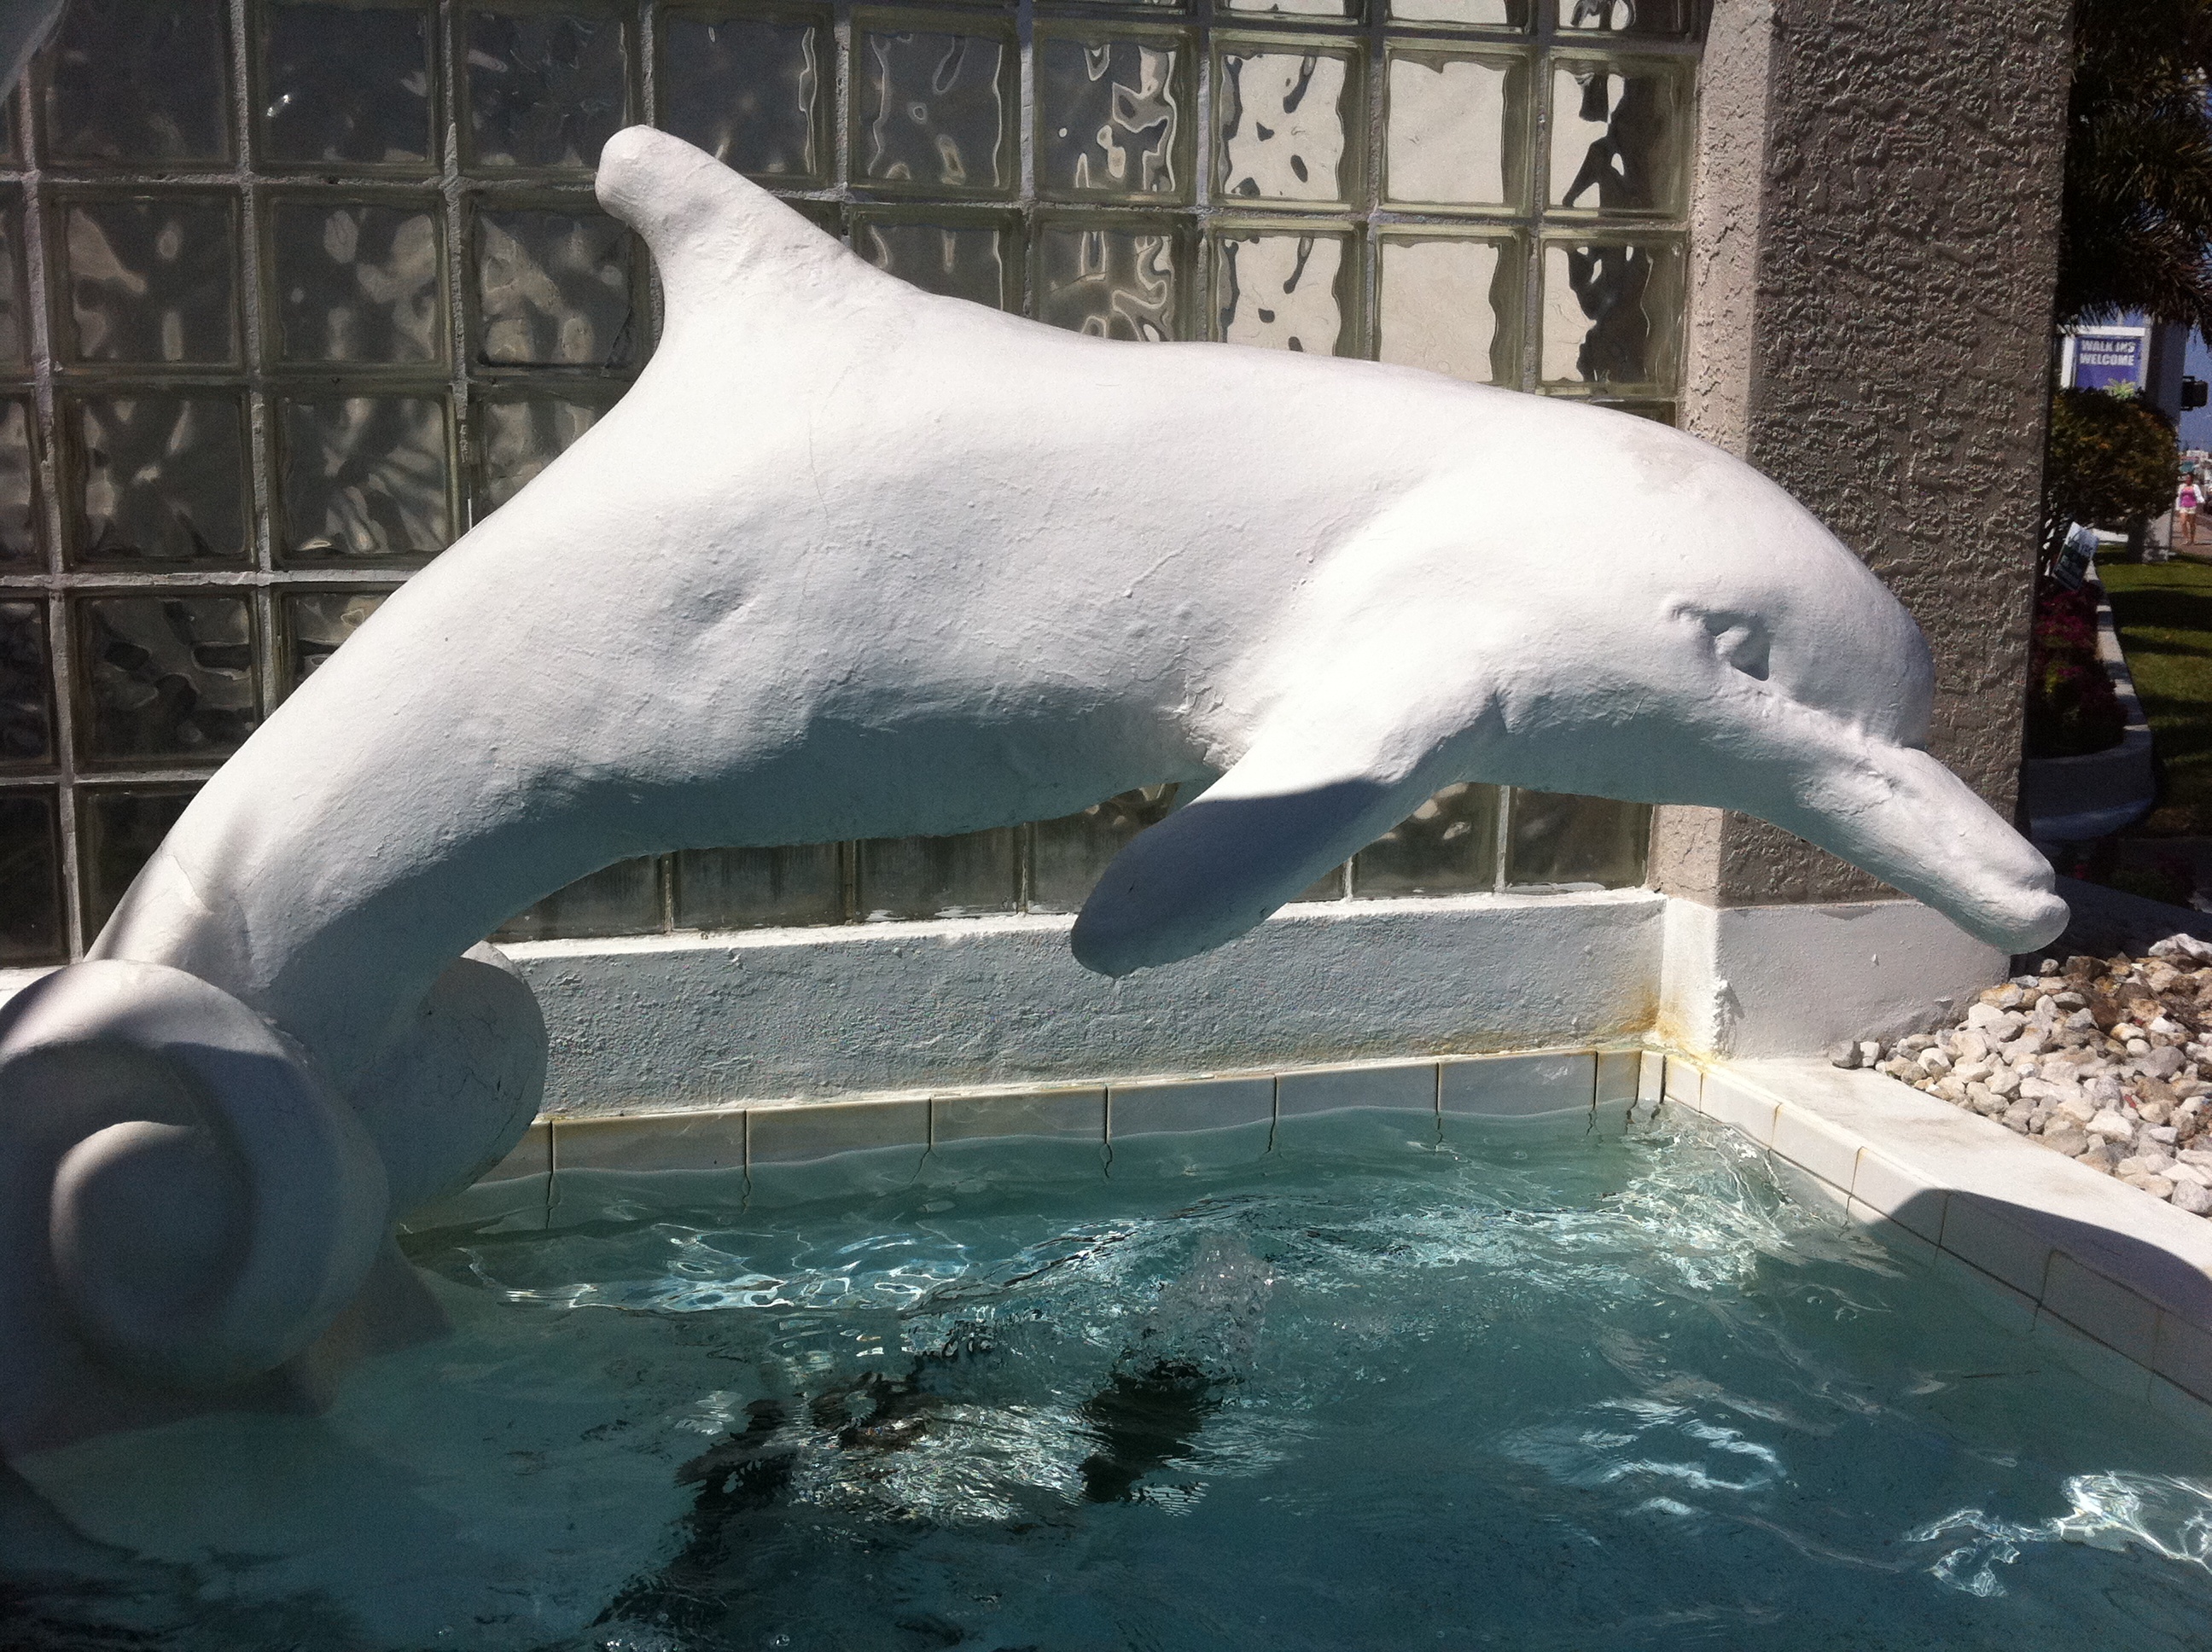
zoo, mammal, vertebrate, marine mammal, whales dolphins and porpoises